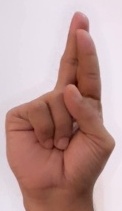
ASL sign: R